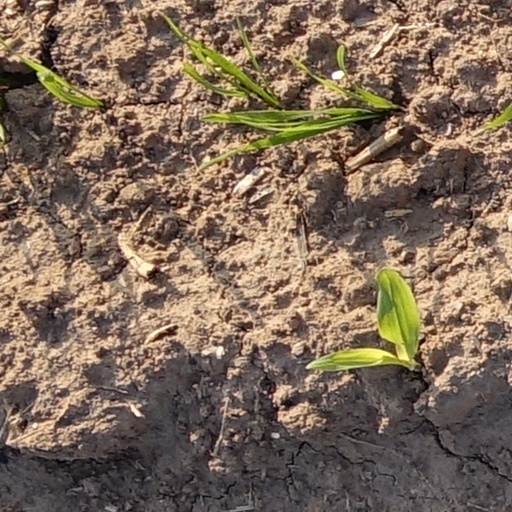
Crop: wheat